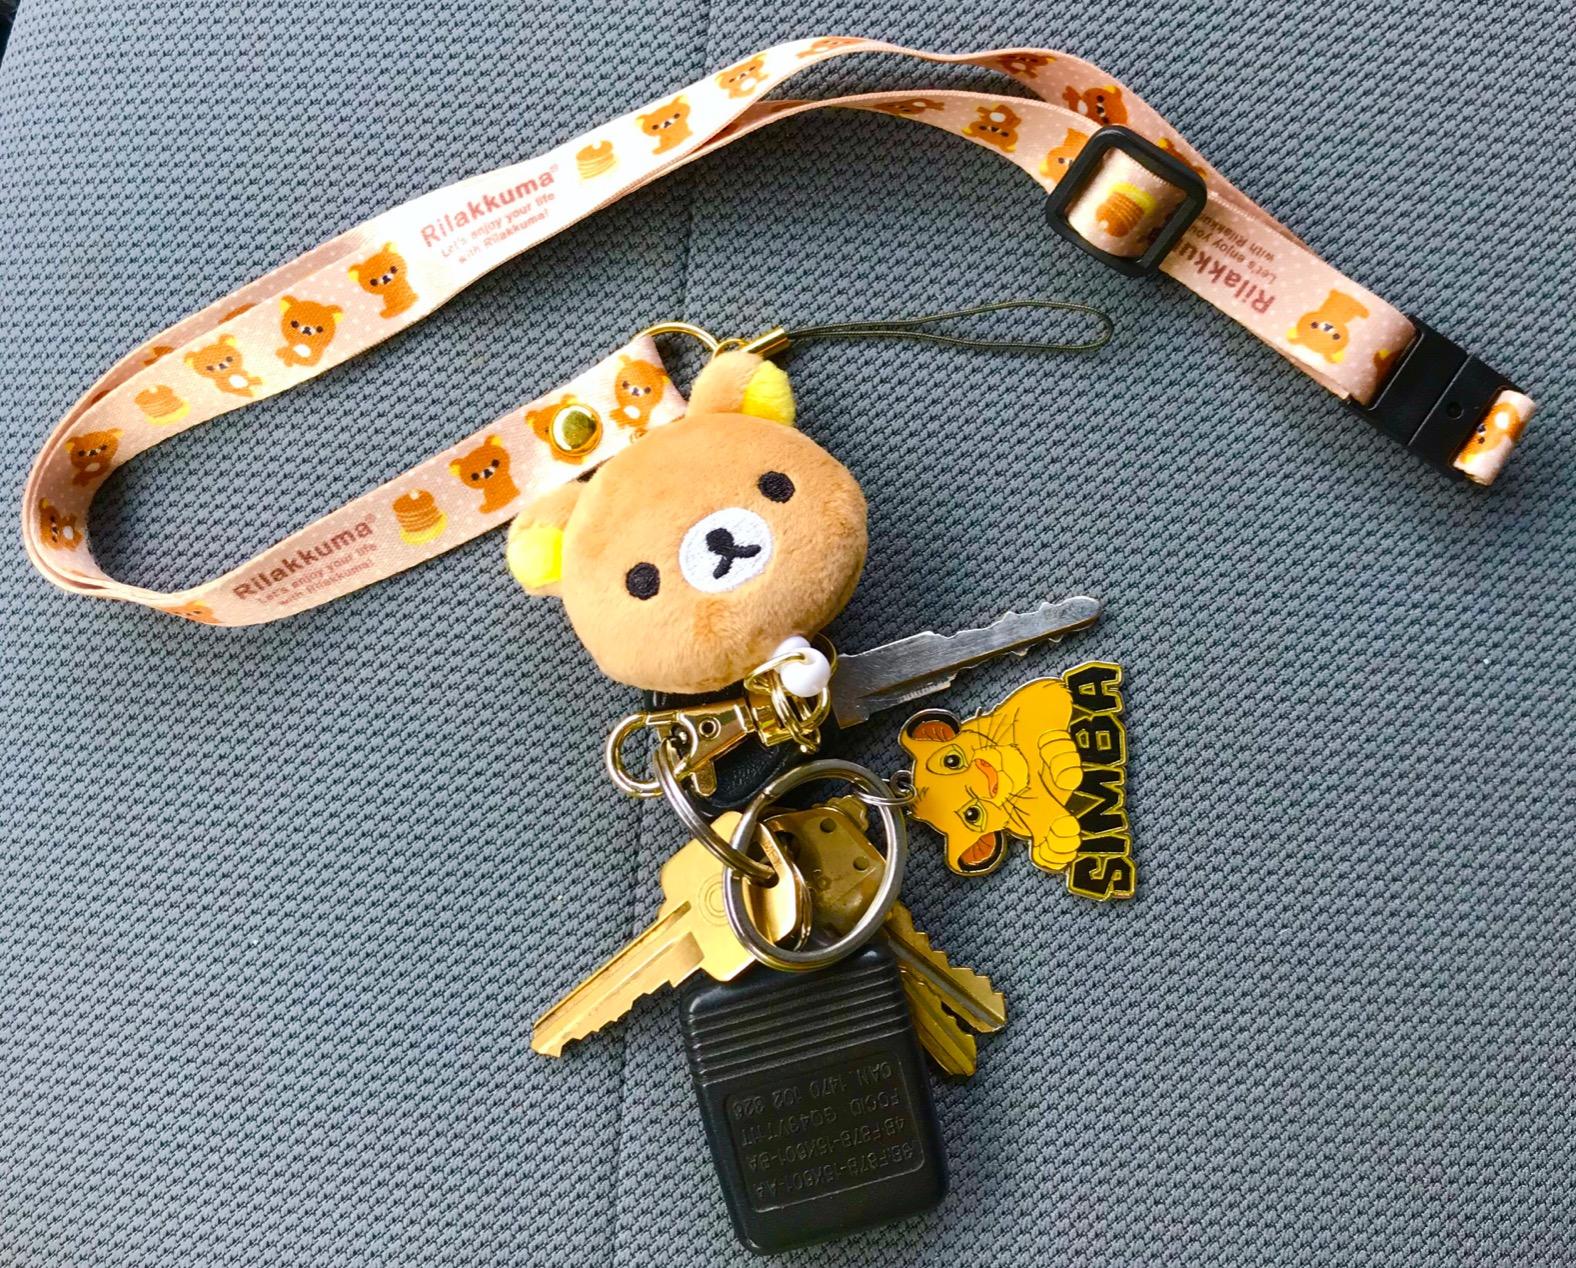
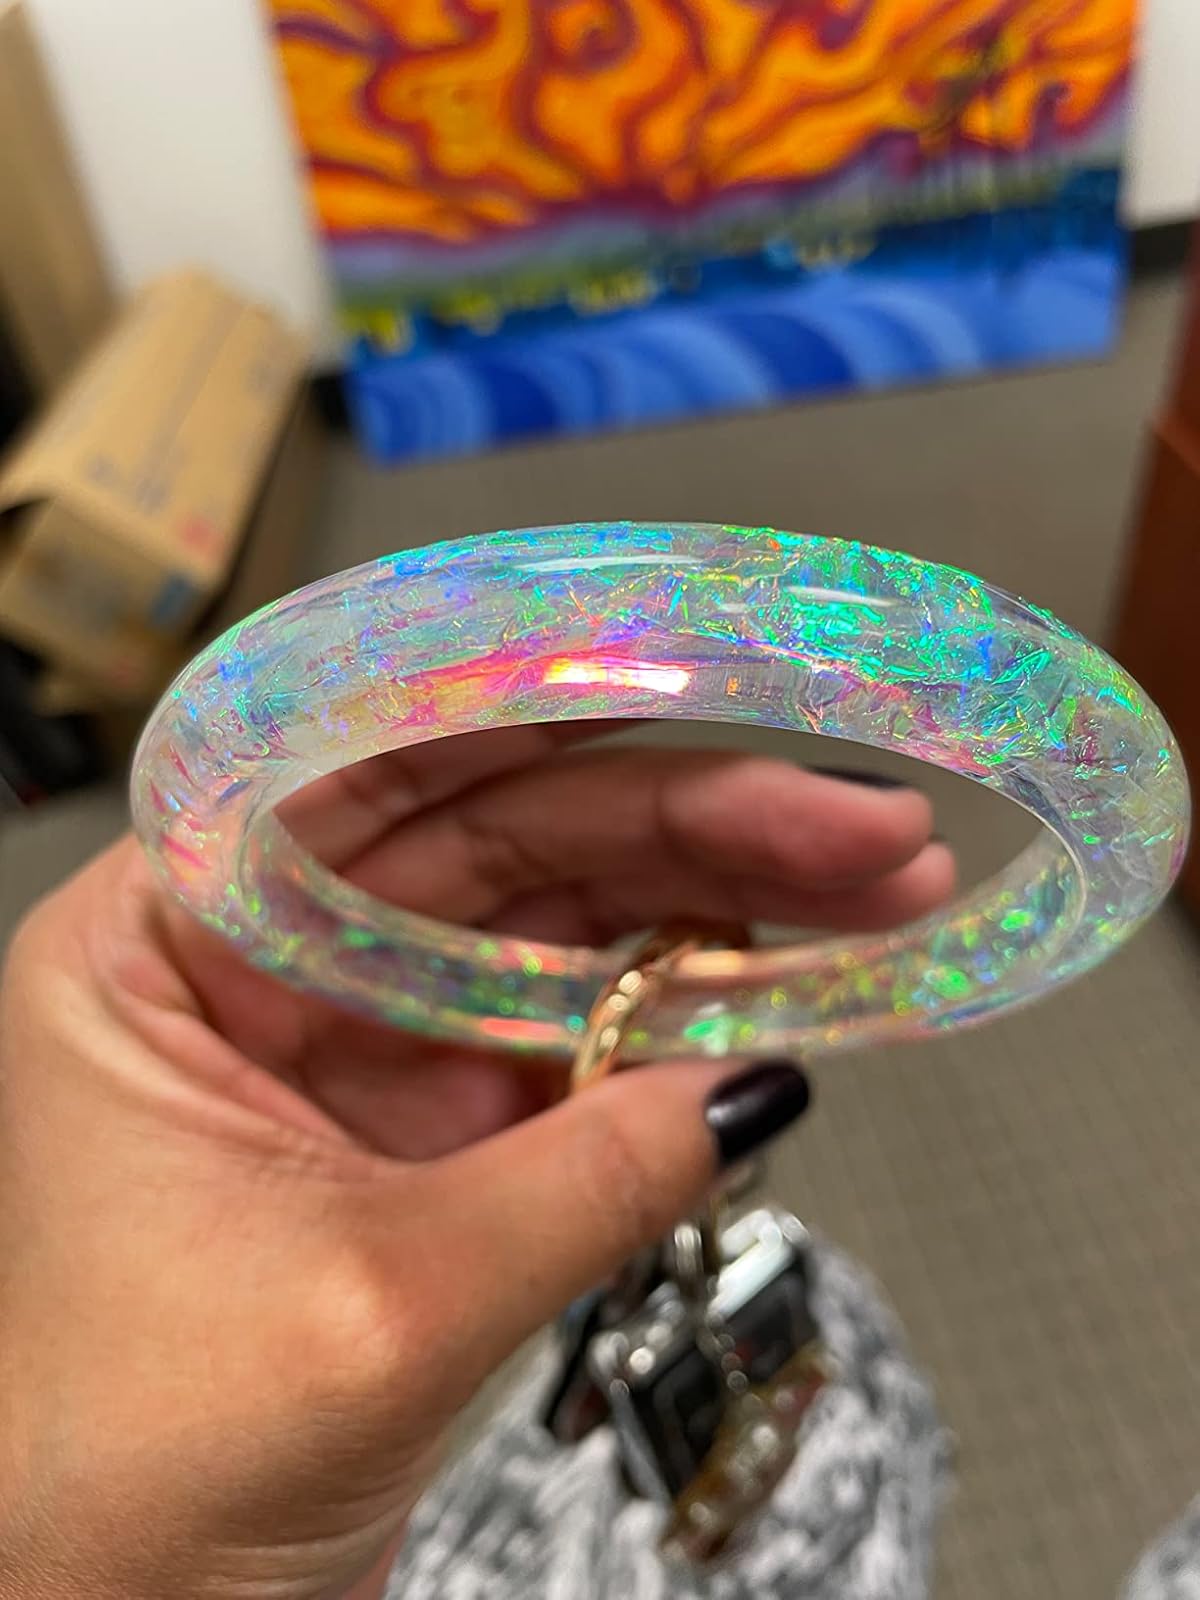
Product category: accessories_keychain
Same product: no